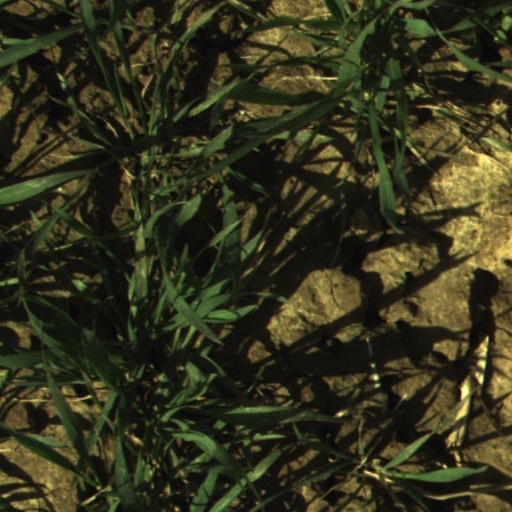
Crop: wheat